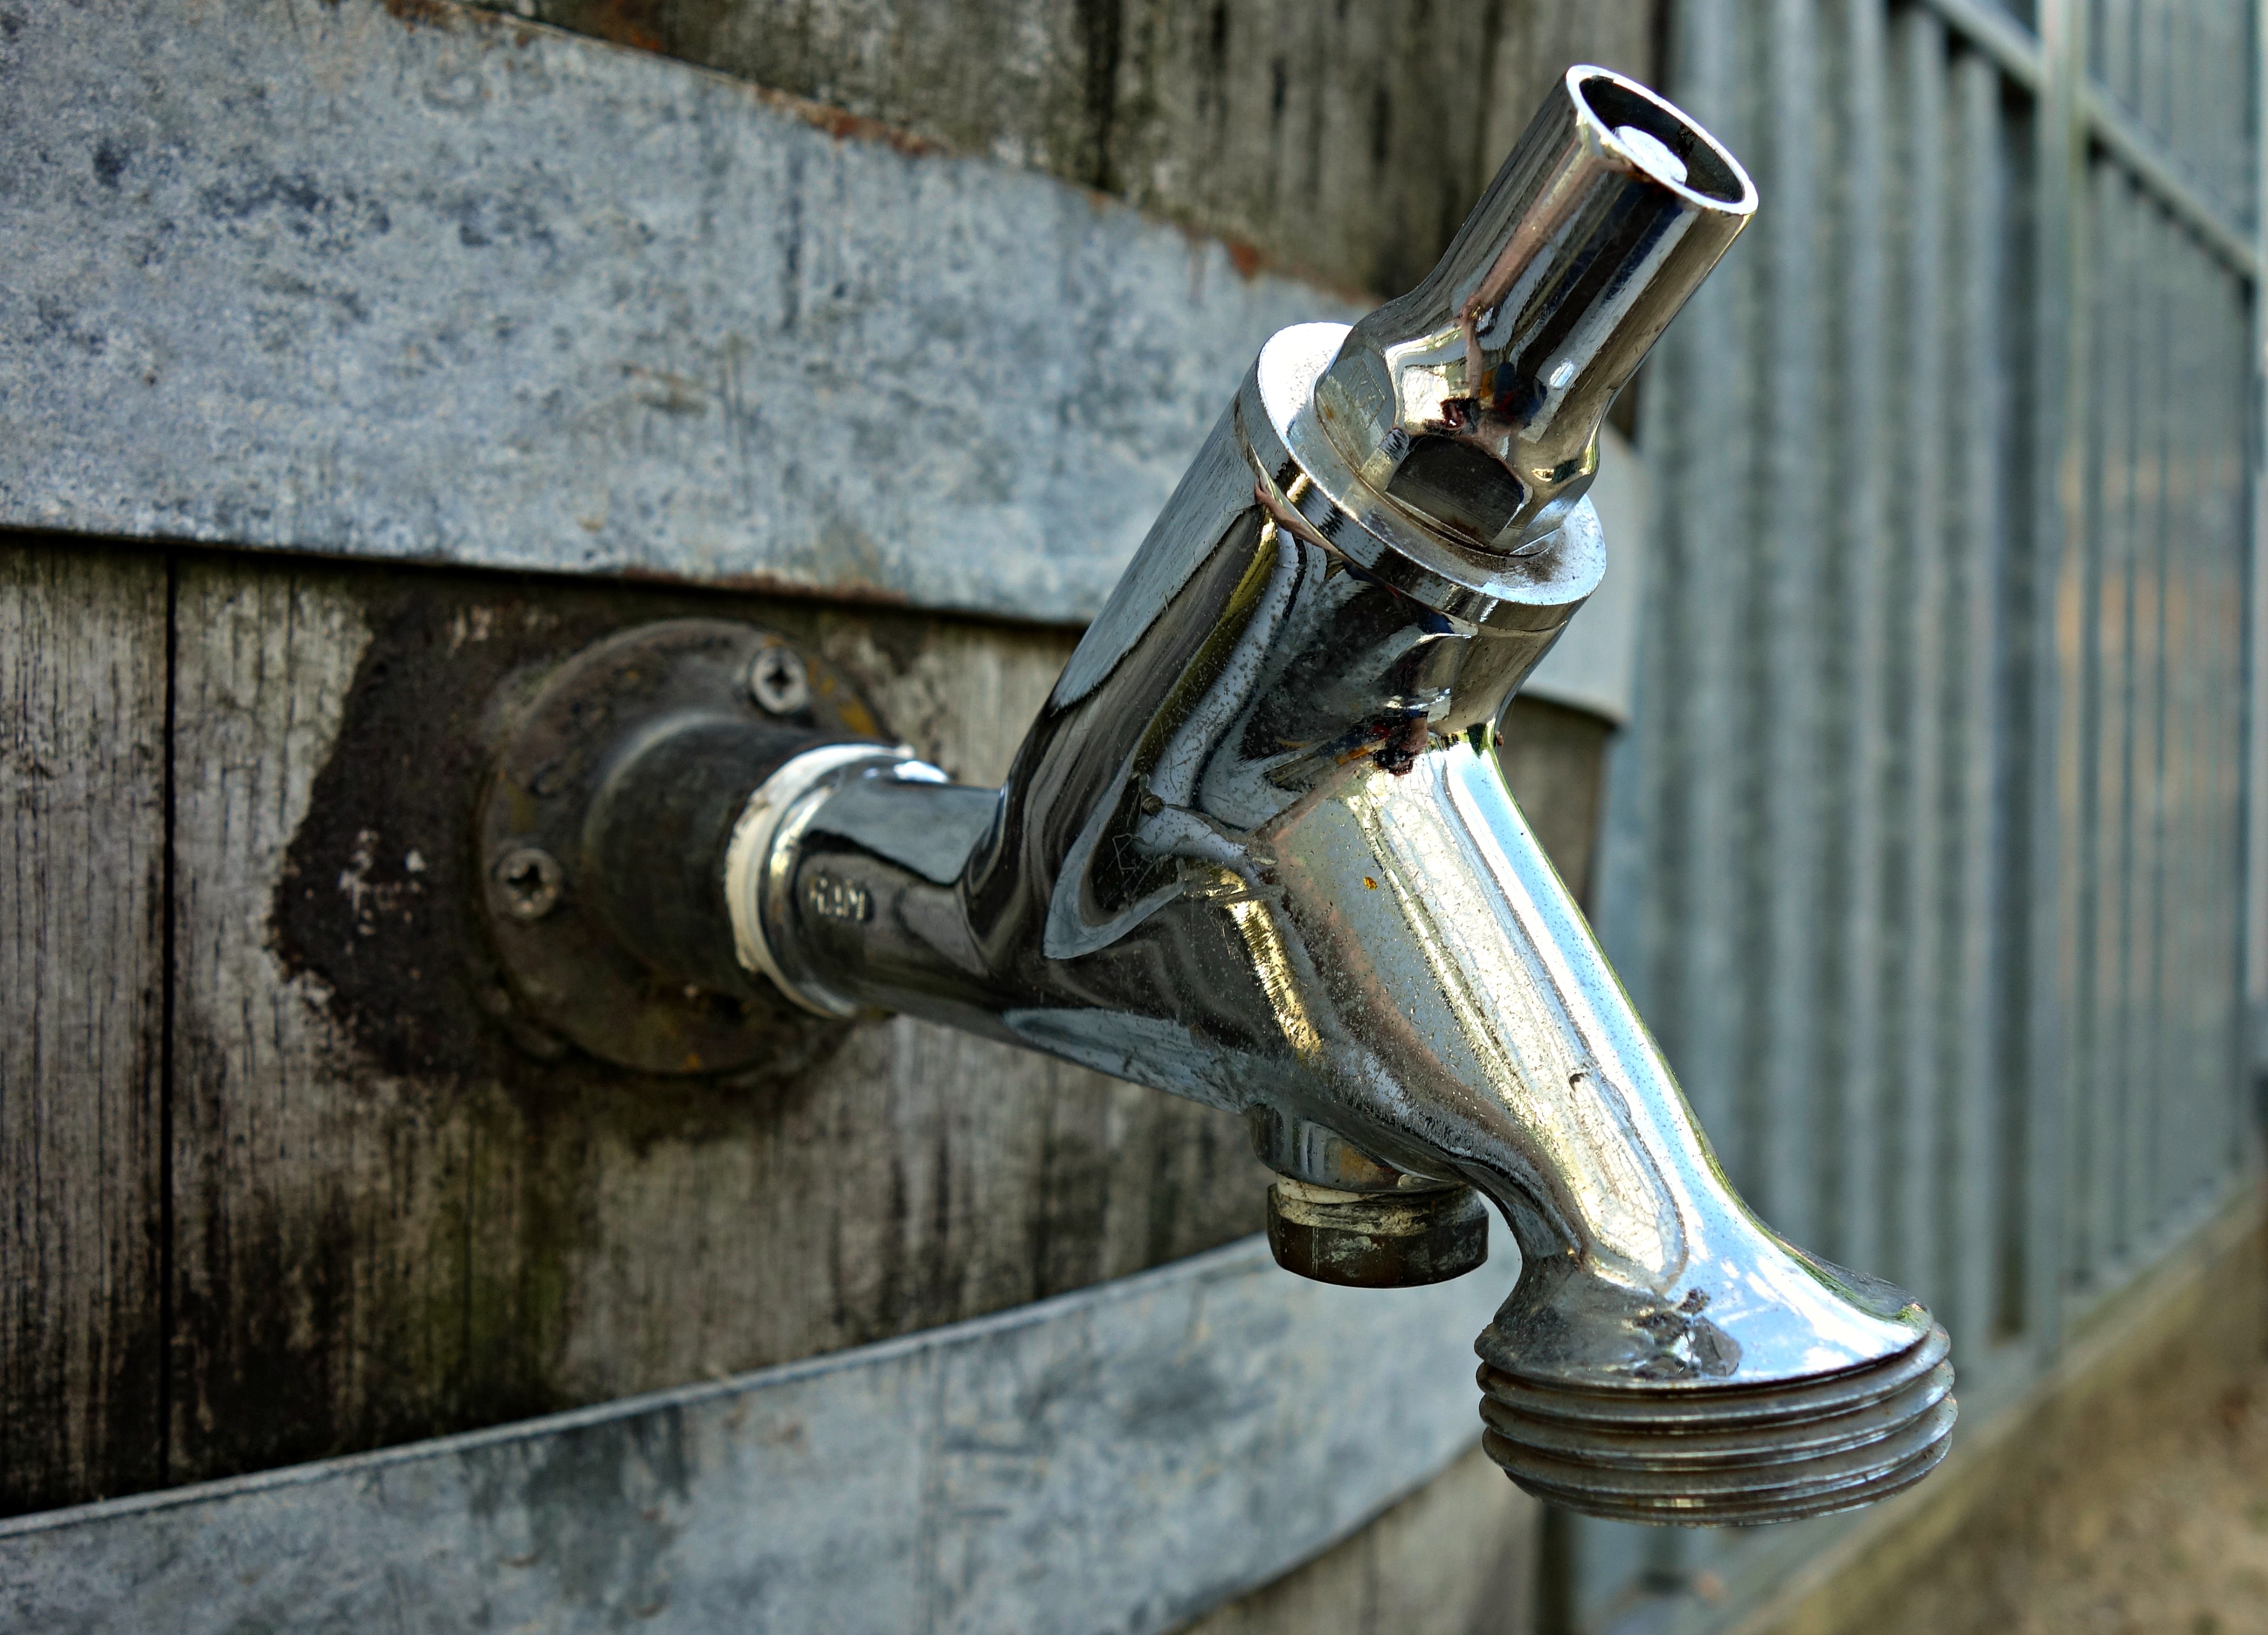
wheel, bicycle, vehicle, barrel, tap, faucet, vat, tap in barrel